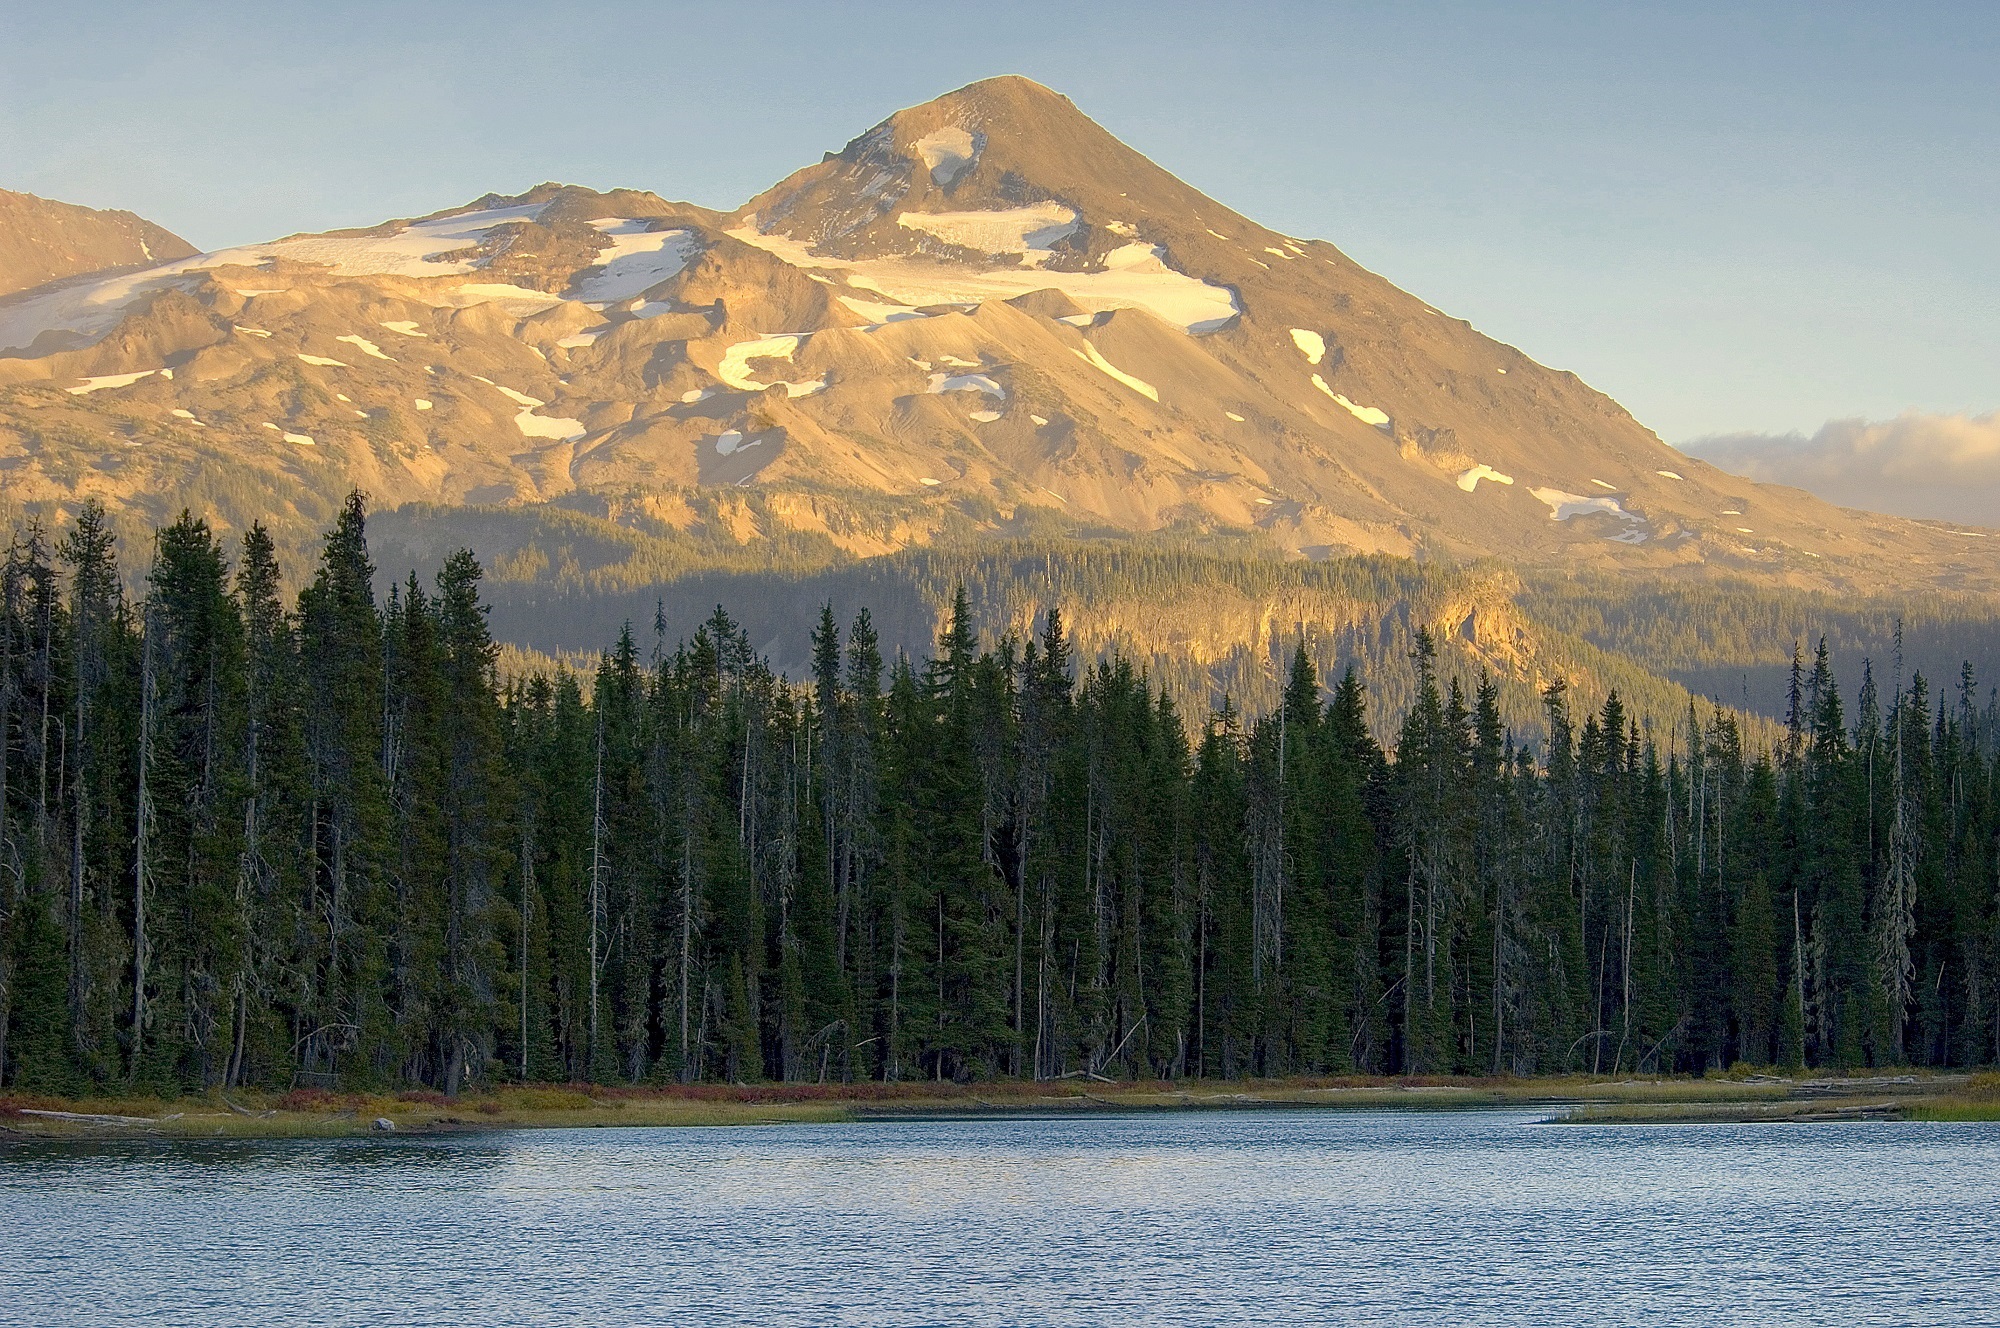
landscape, tree, water, nature, forest, wilderness, mountain, snow, hill, lake, river, mountain range, range, reflection, scenic, peaceful, park, usa, calm, reservoir, trees, mountains, picturesque, plateau, peaks, fell, loch, oregon, sisters, landform, willamette national forest, scott lake, natural environment, geographical feature, atmospheric phenomenon, mountainous landforms